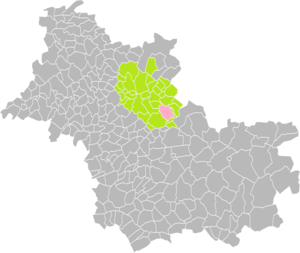
Localisation de la Commune de Mer dans la Communauté de communes de la Beauce-Val de Loire (Loir-et-Cher)
Mer est une commune française située dans le département de Loir-et-Cher en région Centre-Val de Loire.